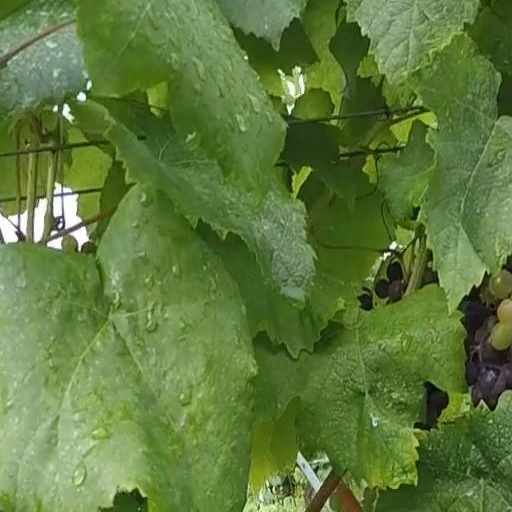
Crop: grape